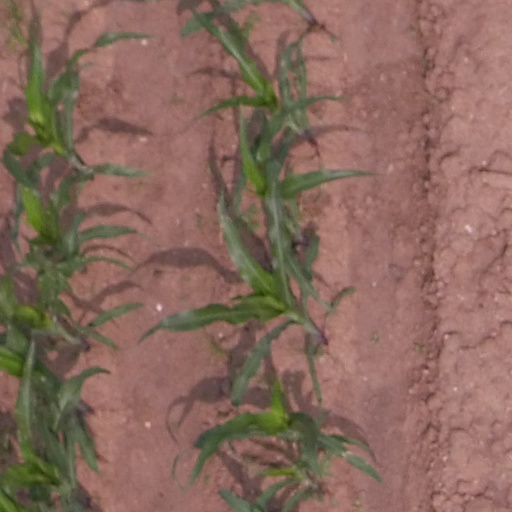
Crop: maize; corn